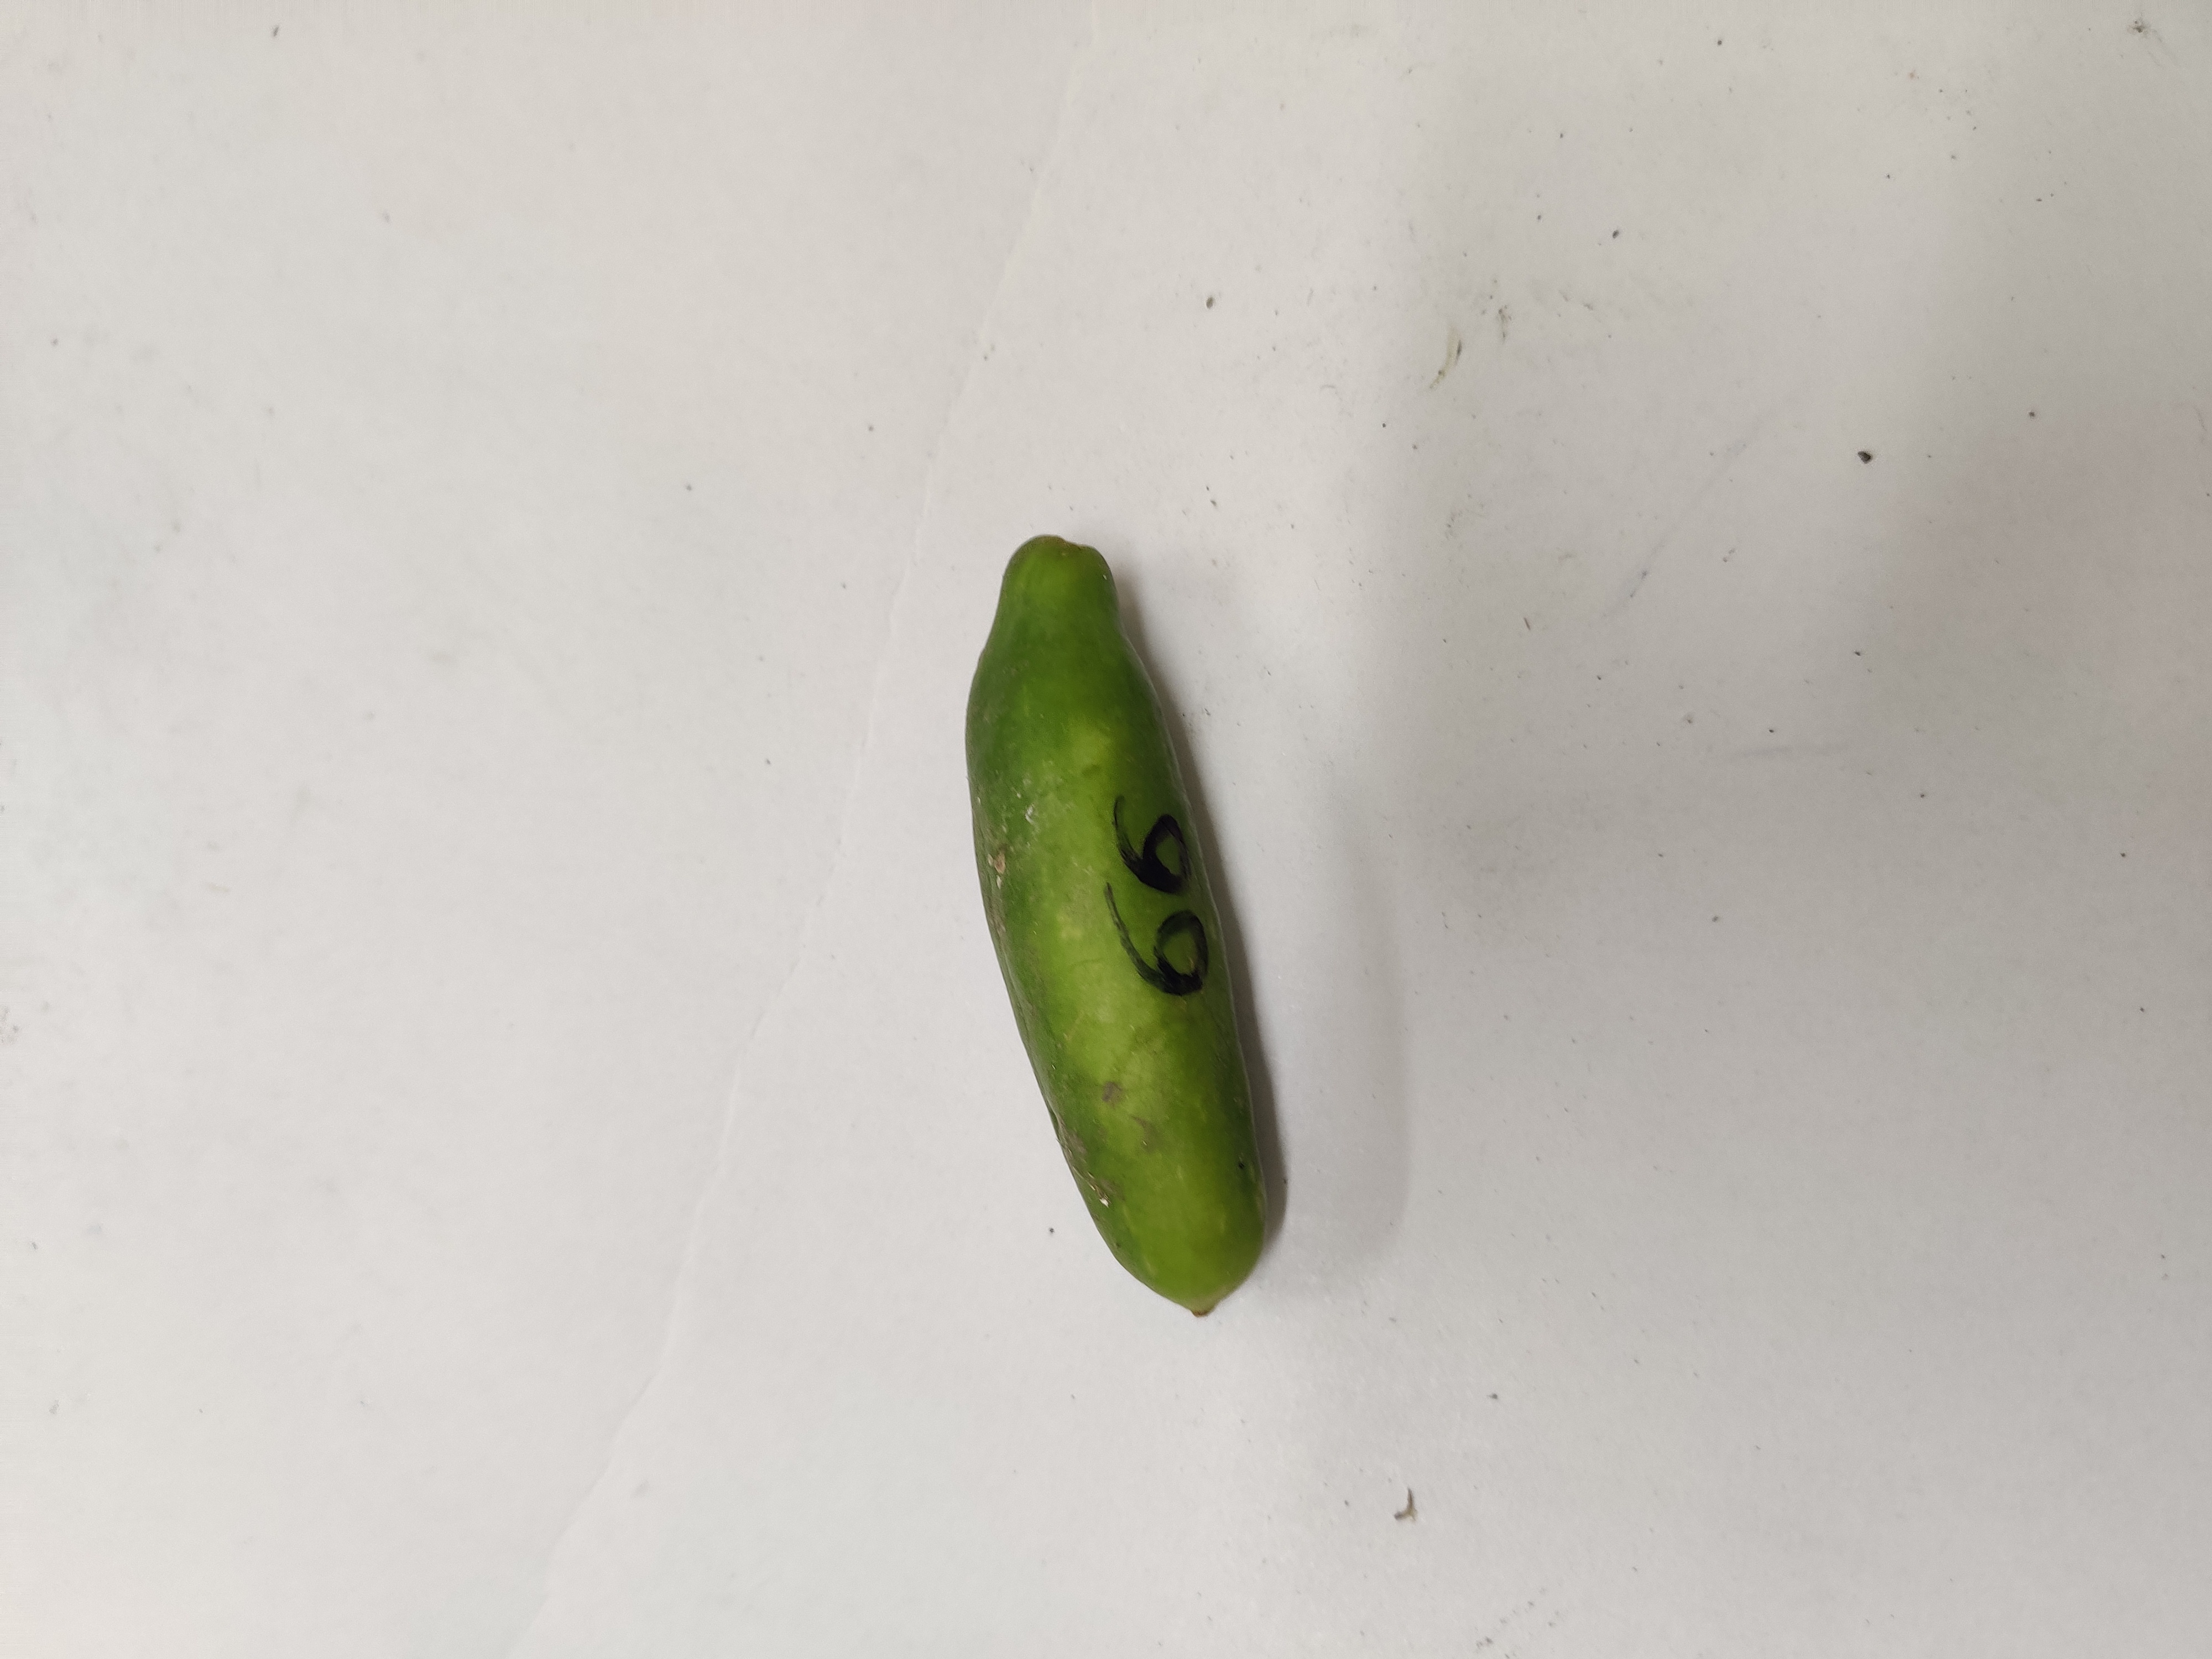
Crop: Ivy Gourd
Condition: Damaged